Ski boot

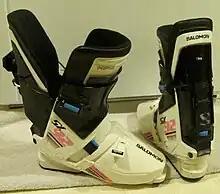
Salomon's SX 92 Equipe was the penultimate development of their SX series of rear-entry ski boots. The boot on the left is in the "open" position.

Rear-entry boots were brought to market in the early 1970s by the Hanson brothers to address the issue of getting conventional boots on and off, while also providing a generally better fit. Rear-entry designs were very popular in the 1980s, notably Salomon designs like the racing-oriented SX 91 Equipe.